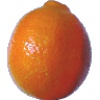
Label: tangelo